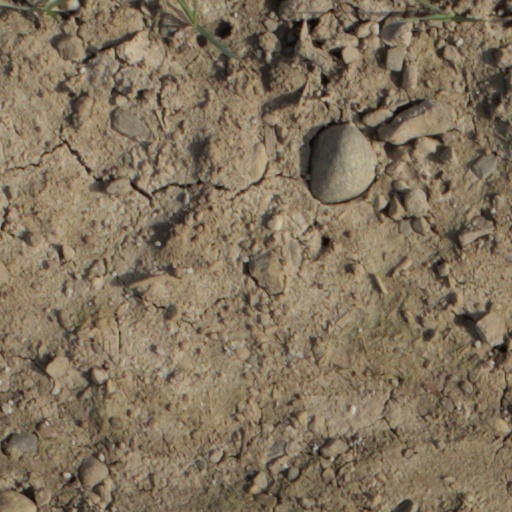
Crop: wheat